Doncaster–Eltham Road

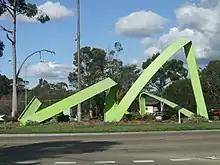
The 'River Peel' structure, previously part of the Fitzsimons Lane and Porter Street intersection. This structure has now been moved further north since the elimination of this roundabout and the installation of traffic lights.

Fitzsimons Lane begins at the intersection with Main Road just north of the Yarra River in Eltham. Here it is a six-lane, divided road with a speed limit of , with the speed limit increasing to and the road reducing to four lanes shortly after heading south and before crossing the Yarra River. After the Yarra River, it gains an extra lane southbound (previously used as a bus lane but opened up to all traffic to improve traffic flow) and also provides access to the nearby Westerfolds Park. To the eastern side just after the Yarra River crossing is the iconic structure officially known as the 'River Peel', but far more commonly known to locals as 'The Apple Peel'. This structure was previously part of the roundabout intersection with Porter Street but since 2022 has been moved to its current location, due to the elimination of the roundabout as part of the Fitzsimons Lane upgrades. Travelling further south the road intersects with Porter Street which provides access to Templestowe shops in the west and Warrandyte in the east, following the Yarra Scenic Drive (Tourist Route 2).